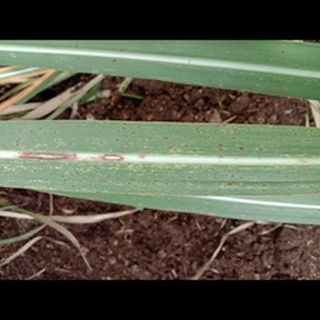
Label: sugarcane_rust